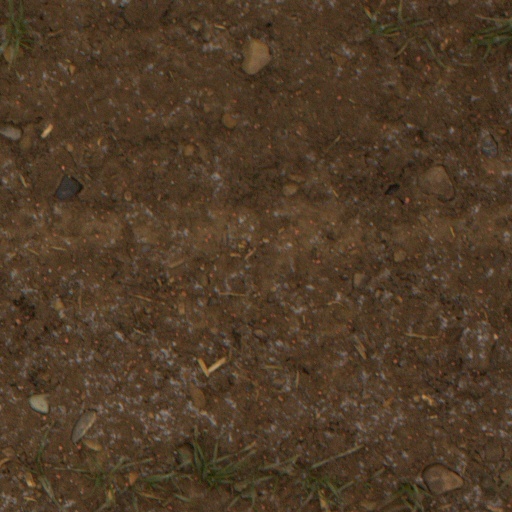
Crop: wheat